Pablo Rodriguez (Canadian politician)

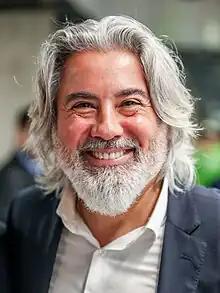
Rodriguez in 2023

Pablo Rodriguez (born June 21, 1967) is a Canadian politician who has served as the leader of the Quebec Liberal Party since 2025. He formerly represented the federal electoral district of Honoré-Mercier as a Liberal in the House of Commons from 2015 to 2025, and previously from 2004 to 2011.